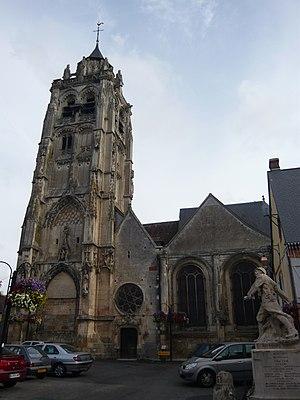
Église Saint-Germain de Rugles - le clocher est classé.
Cet article recense les monuments historiques français classés en 1846.
L'église Saint-Germain est une église catholique située à Rugles, en France.
Cet article recense une partie des monuments historiques de l'Eure, en France.
Rugles est une commune française située dans le département de l'Eure, en région Normandie.